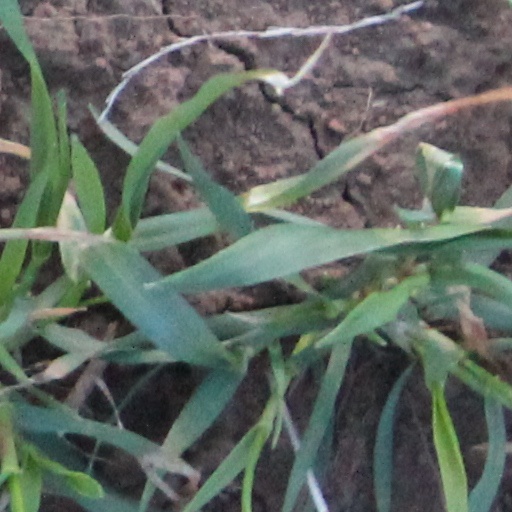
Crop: wheat